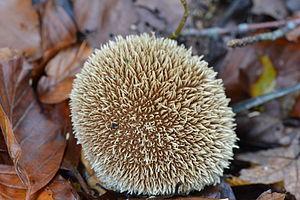
Sous hêtre (Fagus sylvatica)
"Les vesses-de-loup, ou ""pets-de-loup"" au Canada, sont des champignons appartenant à différents genres, très répandus dans les prés et les bois. Ils sont facilement reconnaissables à l'absence de pied, ou du moins d'un pied et d'un chapeau séparés, à leur couleur blanche ou grisâtre, et au fait que, lorsqu'ils sont vieux, ils se transforment en sacs remplis d'une poussière brune qui est évacuée quand on appuie dessus.